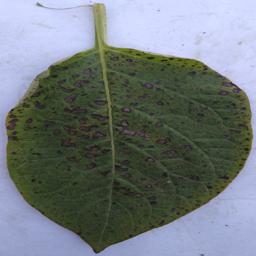
Etiqueta: Tizon_Temprano